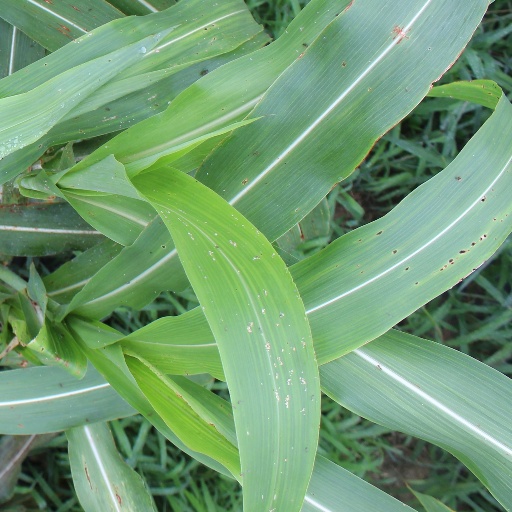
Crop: sorghum